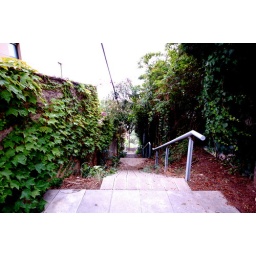
road from the house we lived in Barcelona